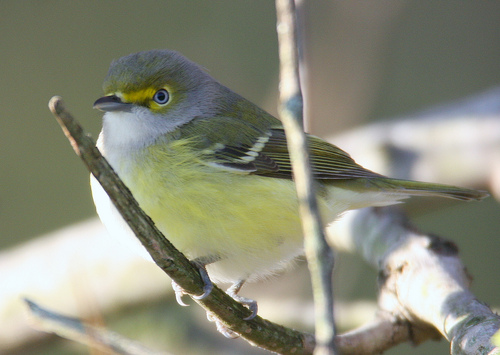
this bird has a small flat beak and a small head compared to the rest of the body.
a small bird with a yellow eye ring , and a bill that curves downwardsthe bird has bright orange eyerings, gray wings, and a gray crown.
a small bird with a yellow belly and white breast, with a grey nape.
this little bird has a white belly and breast with a gray crown and white wingbars.
this bird has wings that are grey with a yellow and white belly
this bird is white, yellow, and black in color, with a very small beak.
a small bird with a gray neck and a black beak.
this particular bird has a belly that is white and yellow
this dainty bird is colored by pretty pastel yellow and baby blue colors.
Species: White Eyed Vireo